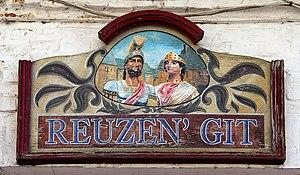
«
Le Carnaval de Cassel.
Cassel est une commune française située dans le département du Nord, en région Hauts-de-France.